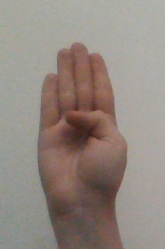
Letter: kaaf